Embassy of the United States, Budapest

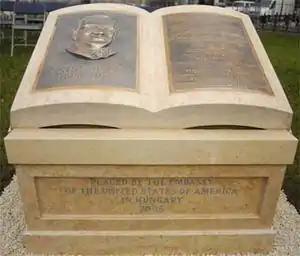
Carl Lutz memorial on Liberty square

Carl Lutz was the Swiss Vice-Consul in Budapest from 1942 until the end of World War II in 1945. He worked out of the U.S. Legation building, which was located at 12 Liberty Square.